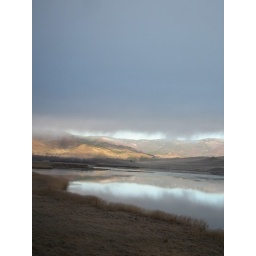
A thick black cloud hangs over mountains and rivers along the Trans-Mongolian Railway.